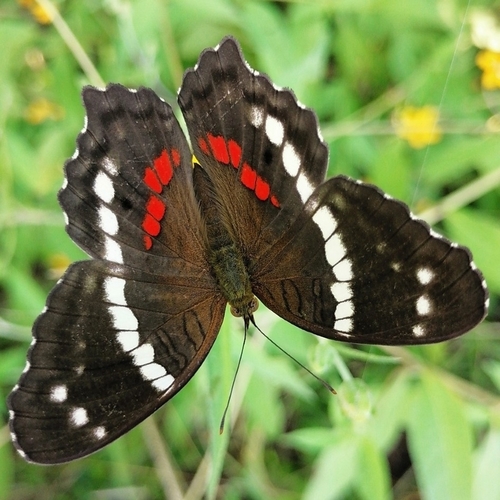
Scientific name: Anartia fatima
Common name: Banded peacock
Family: Nymphalidae
Order: Lepidoptera
Pollinator type: Primary pollinator
Habitat: Open areas and gardens
Geographic range: South America
Conservation status: Least Concern